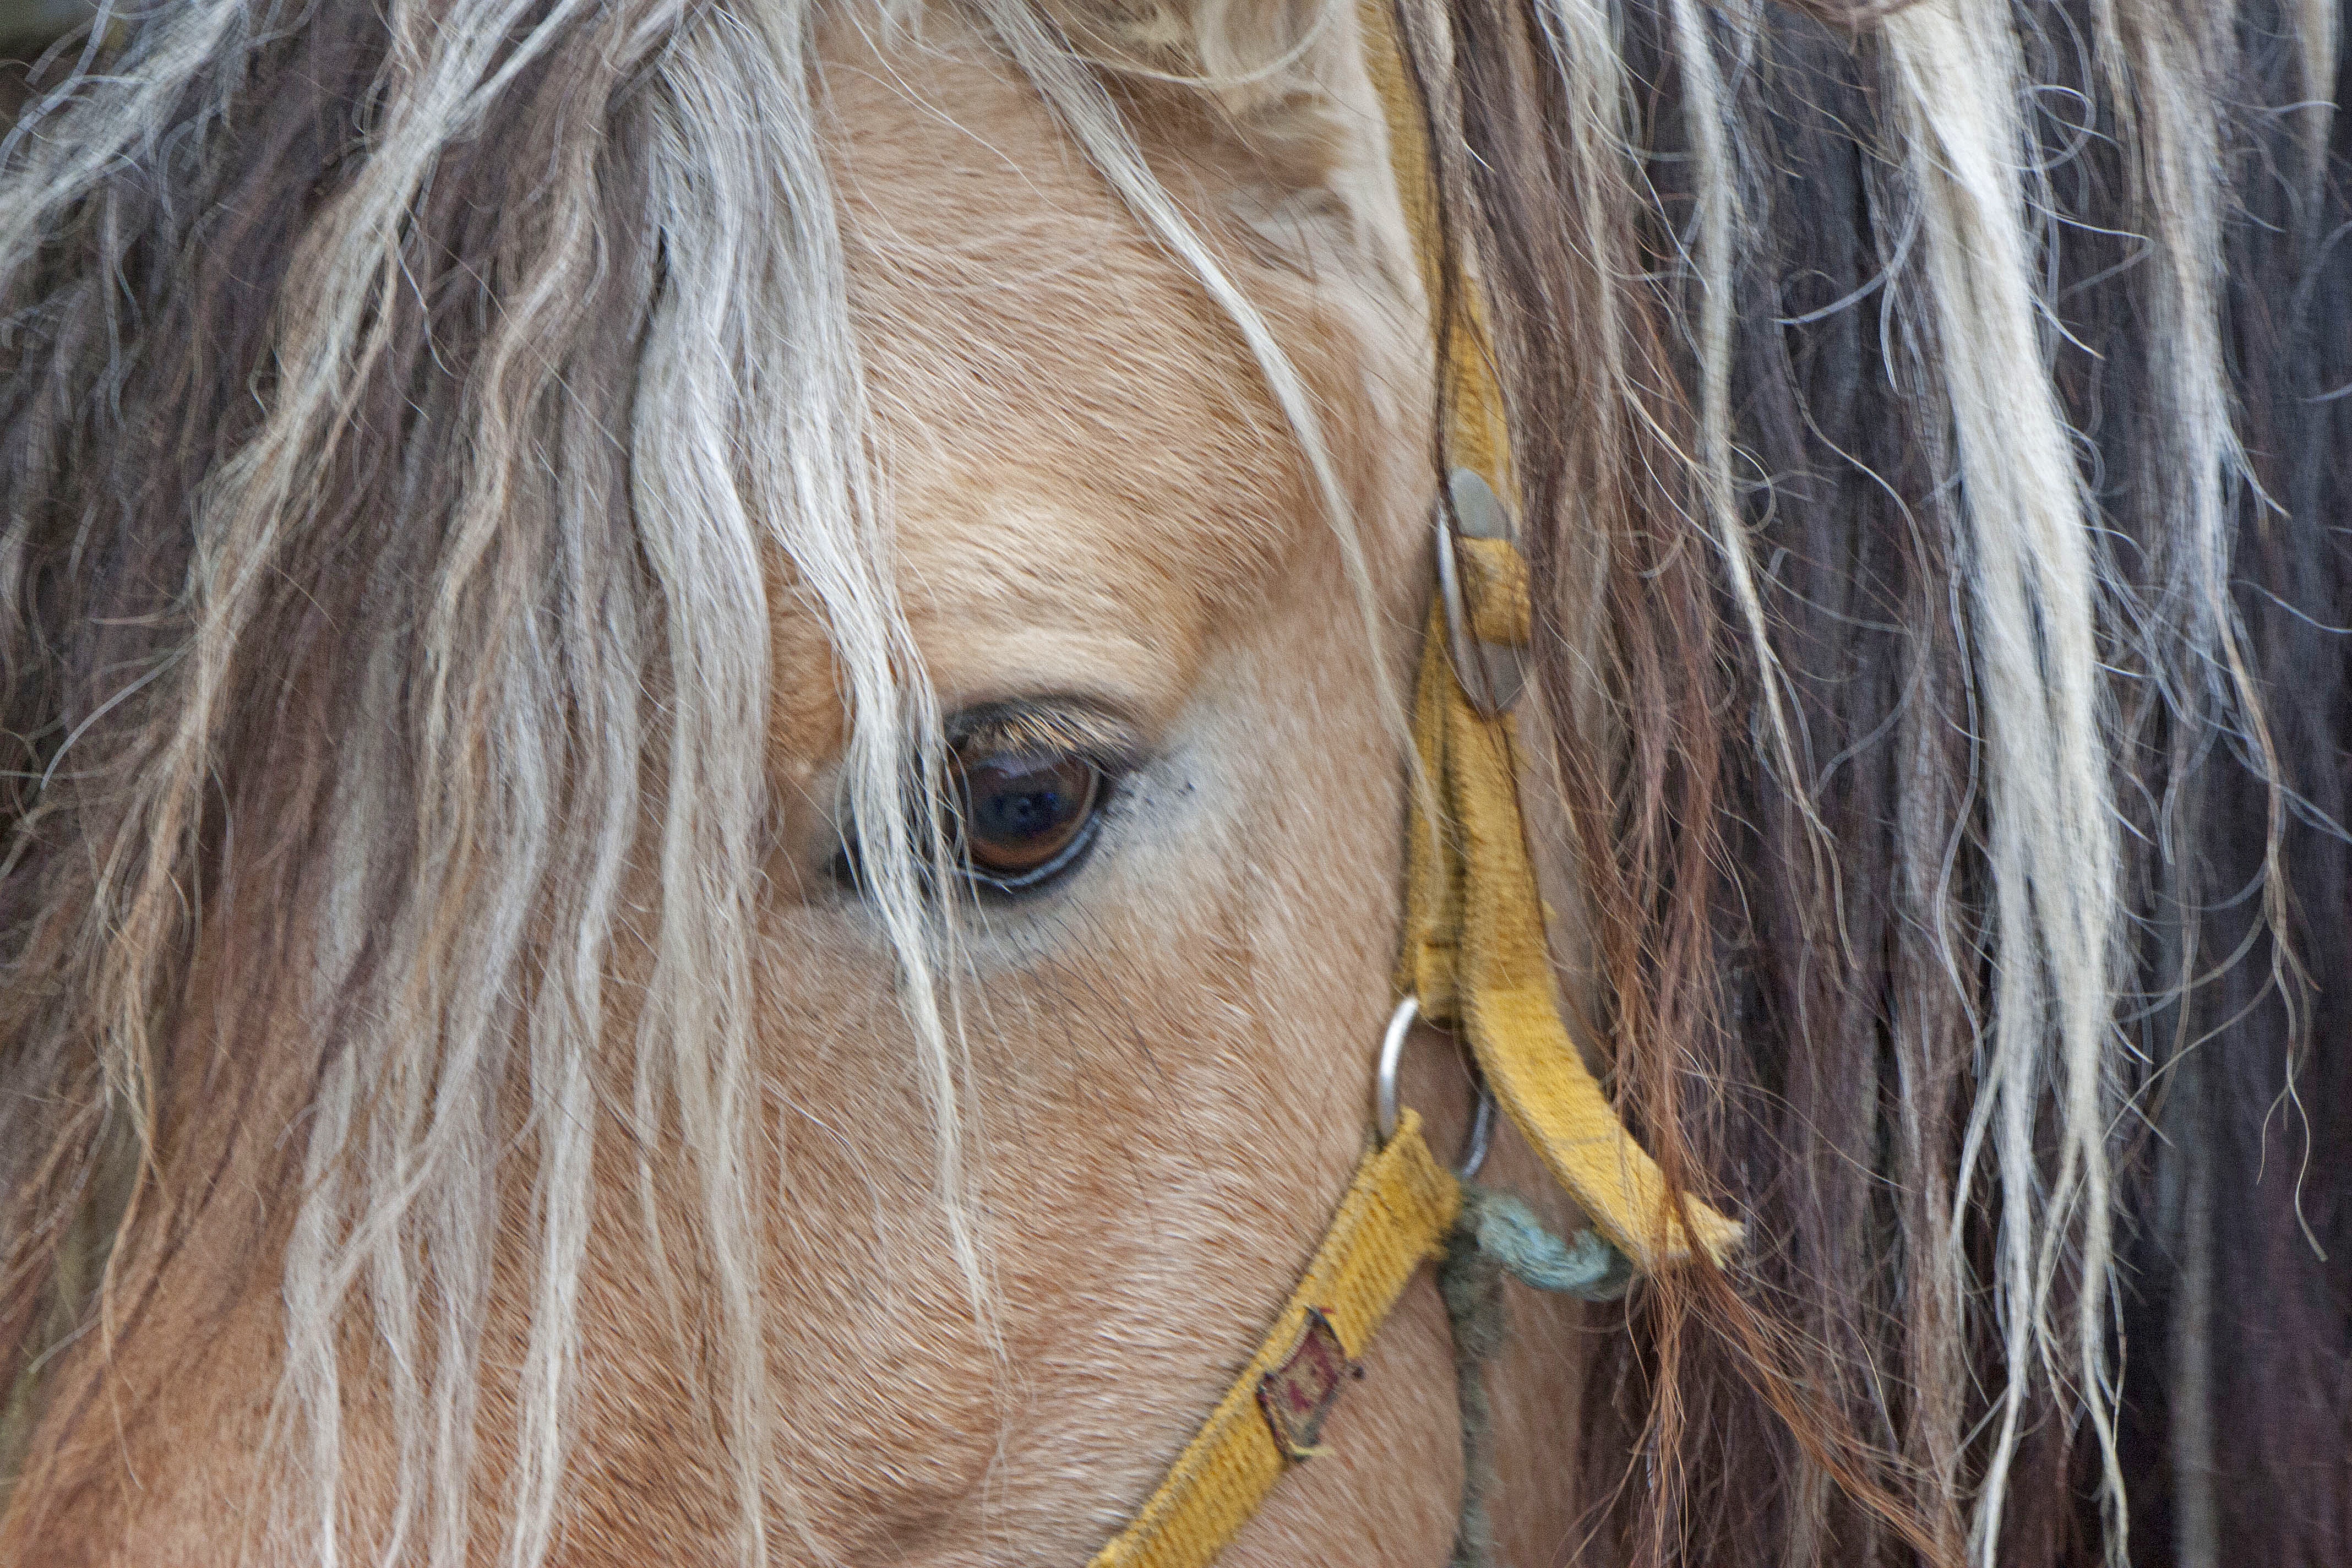
horse, mammal, stallion, mane, close up, bridle, pony, eye, head, mare, horse head, pferdeportrait, horse like mammal, mustang horse